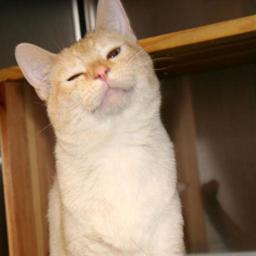
Animal: cats